Georgina Brayshaw

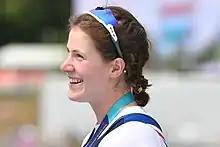

Georgina Megan Brayshaw (born 14 October 1993) is a British professional rower and a member of the Great Britain Rowing Team. She is a double European champion, World champion and Olympic gold medallist.